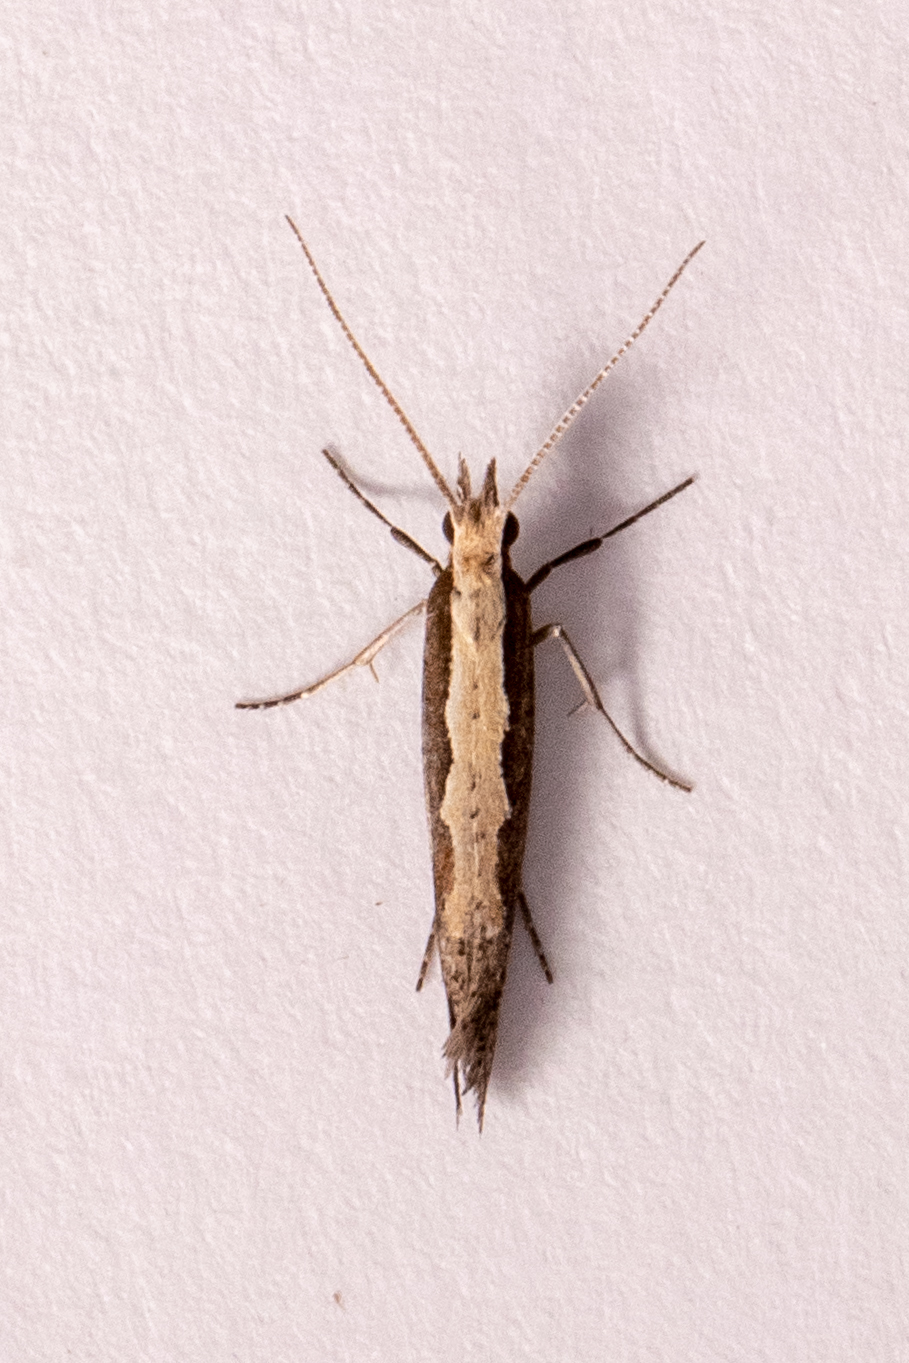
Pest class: diamondback_moth